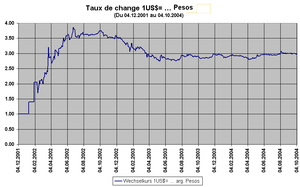
Évolution du taux de change entre le peso argentin et le dollar US entre le 04/12/2001 au 04/10/2004
La crise argentine est une grande crise économique, politique et sociale survenue en Argentine entre 1998 et 2002, et dont certaines conséquences se prolongent jusque dans les années 2010.